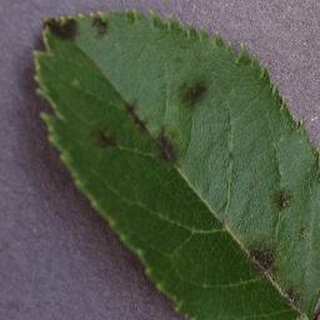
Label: apple_apple_scab